Italian Tunisians

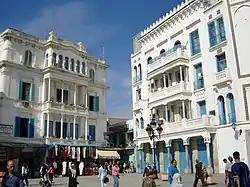
Buildings showing influence of the Italian "Liberty" architecture in Tunis

In Tunisian cities (like Tunis, Biserta and La Goulette) there were highly populated quarters called “Little Sicily” or “Little Calabria”. Italian schools, religious institutions, orphanages and hospitals were opened. The prevailing Italian presence in Tunisia, at both the popular and entrepreneurial level, was such that France set in motion with its experienced diplomacy and its sound entrepreneurial sense the process which led to the "Treaty of Bardo" and a few years later the Conventions of La Marsa, which rendered Tunisia a Protectorate of France in 1881.